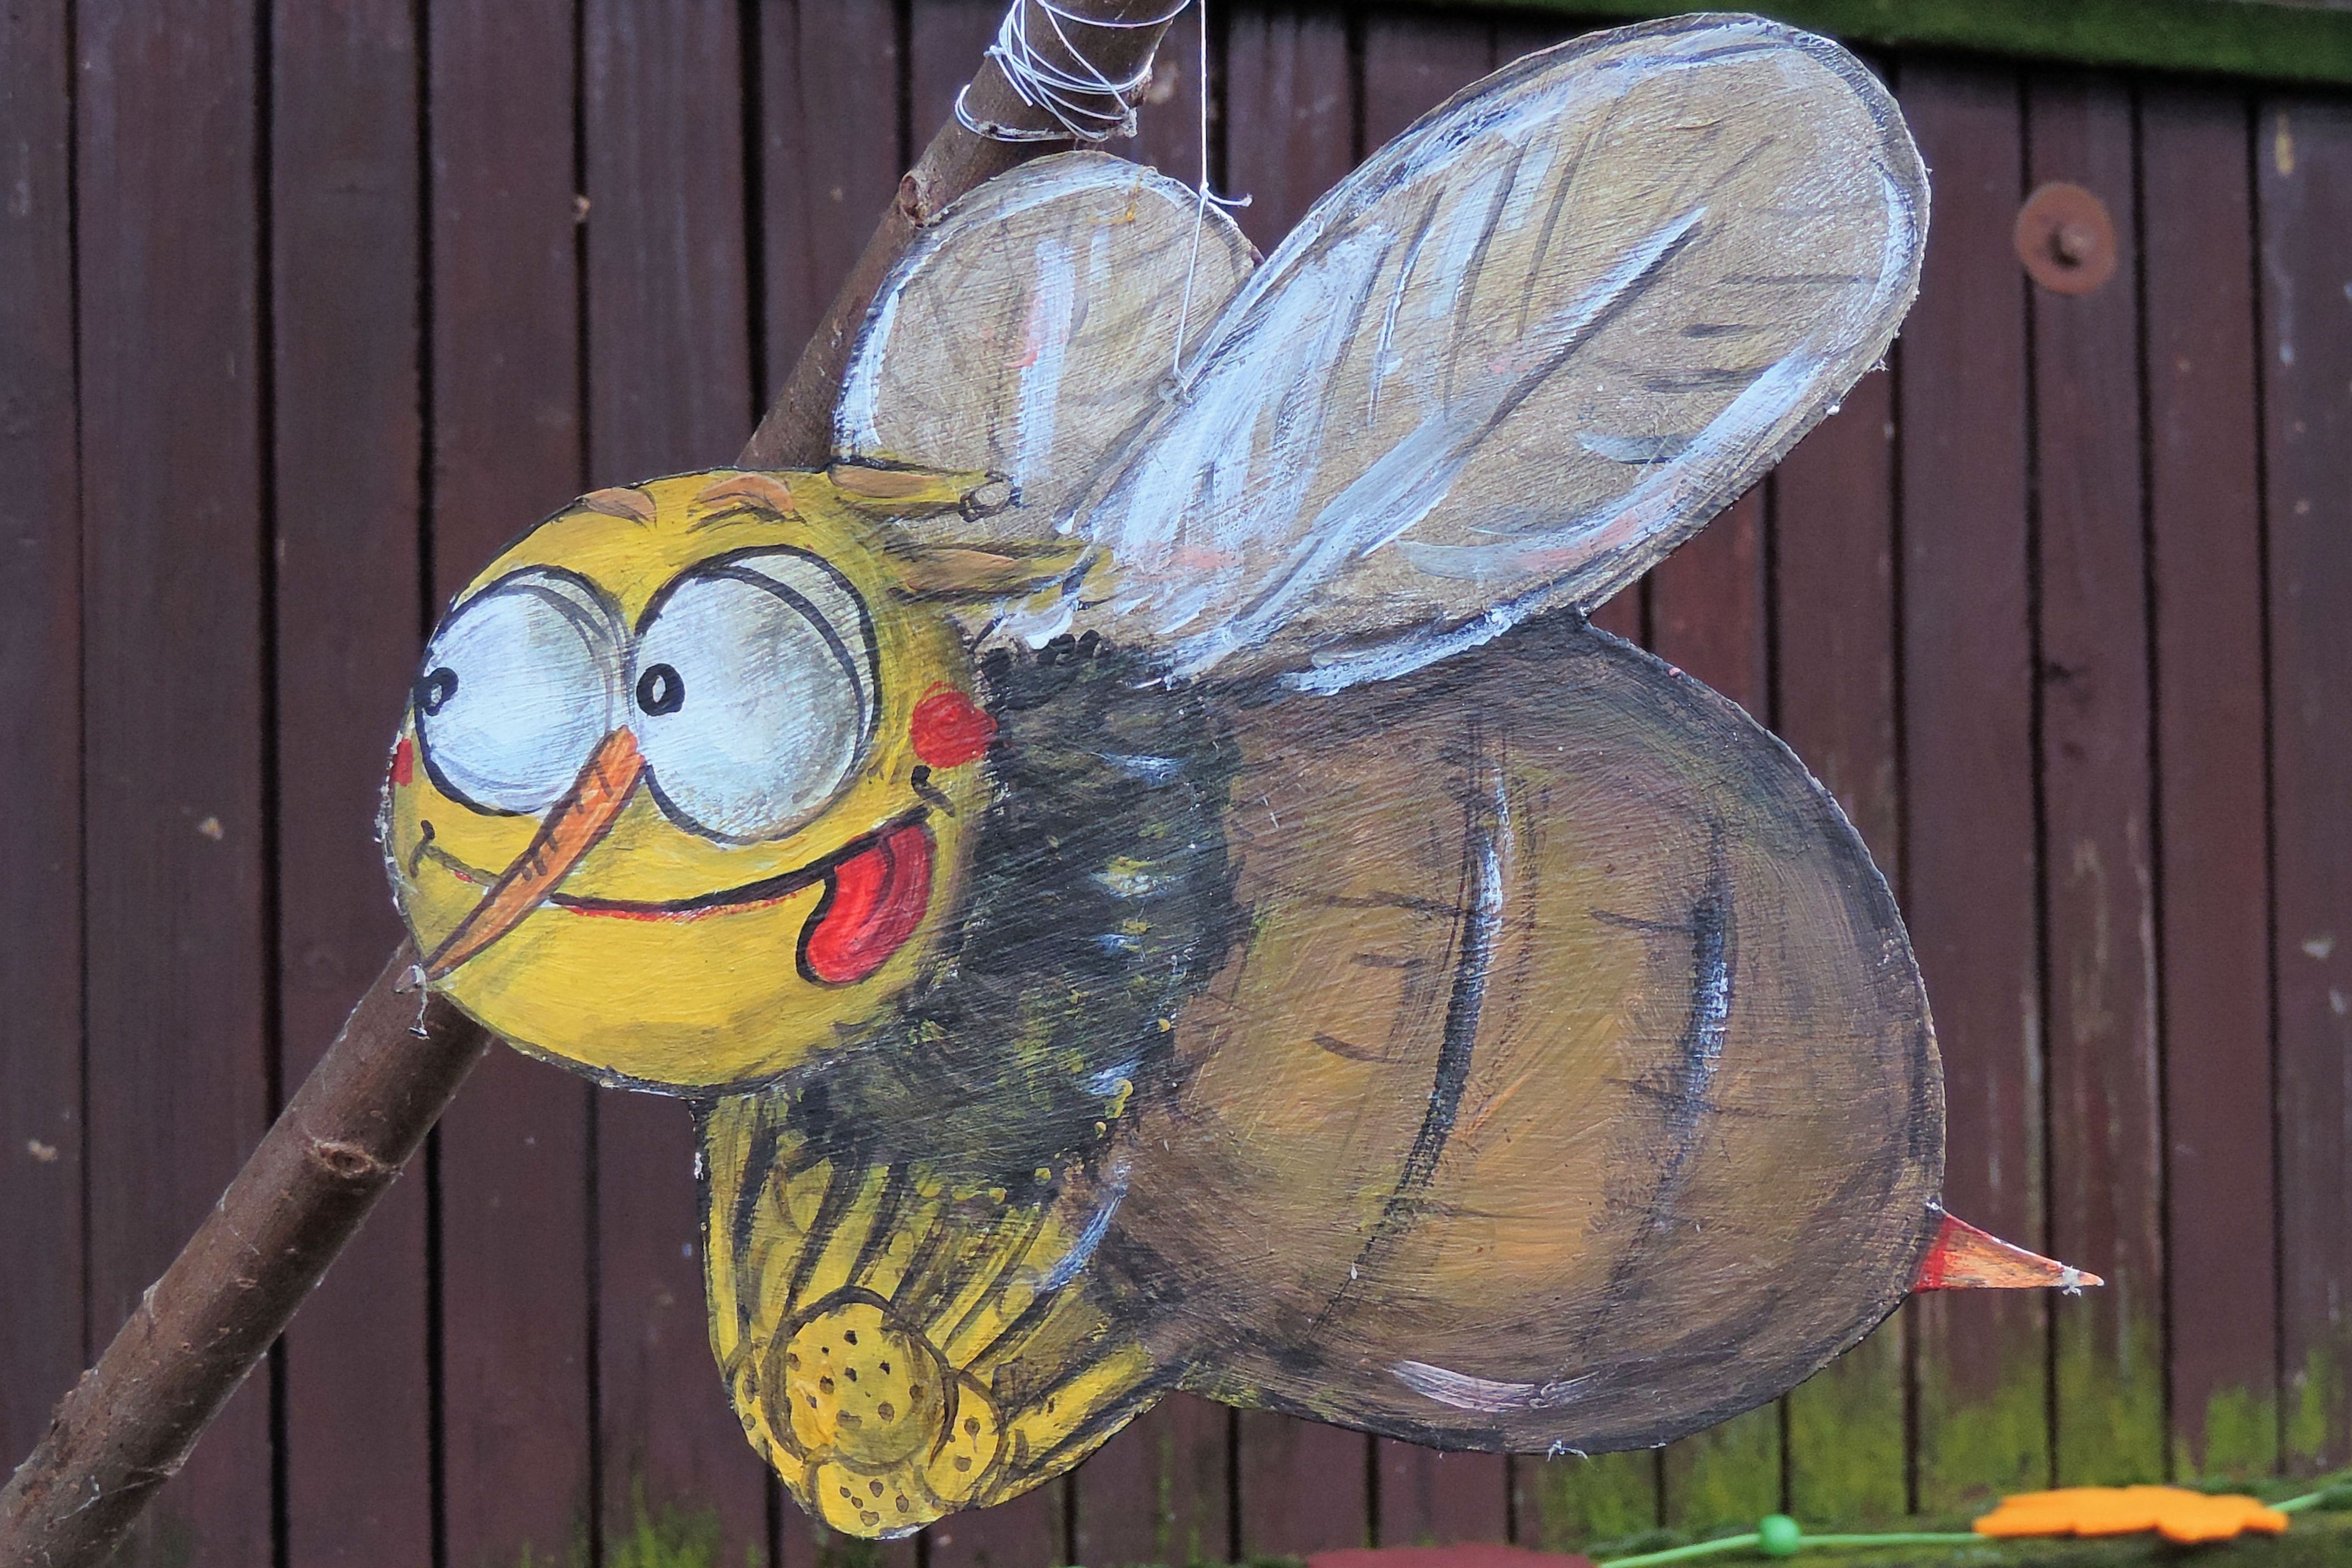
insect, yellow, fauna, invertebrate, thanksgiving, art, bee, organism, cardboard figure, maya bee, pollinator, membrane winged insect